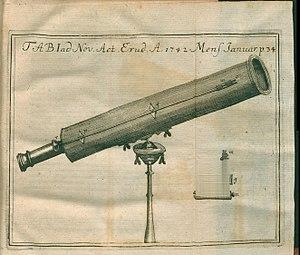
Un télescope est un instrument d'optique permettant d'augmenter la luminosité ainsi que la taille apparente des objets à observer. Son rôle de récepteur de lumière est souvent plus important que son grossissement optique, il permet d'apercevoir des objets célestes ponctuels difficilement perceptibles ou invisibles à l'œil nu.